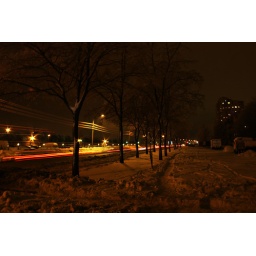
road near my house in winter